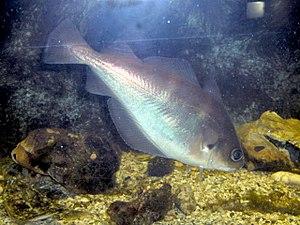
Le Cormoran huppé est une espèce d'oiseau de mer appartenant à la famille des Phalacrocoracidae. C'est une espèce strictement maritime dont l'aire de répartition est cantonnée à la rive est de l'Atlantique nord et à la Méditerranée.